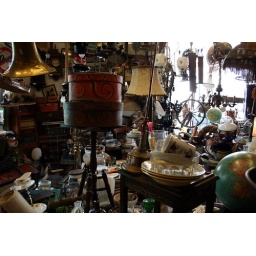
Antiquing in Norway... packed wall to wall, floor to ceiling.